Sandbakken Chapel

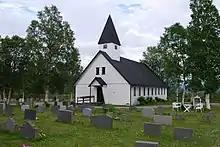
View of the chapel

Sandbakken Chapel is a chapel of the Church of Norway in Senja Municipality in Troms county, Norway. It is located in the village of Sandbakken on the island of Senja. It is an annex chapel for the Lenvik parish which is part of the Senja prosti (deanery) in the Diocese of Nord-Hålogaland. The white, wooden chapel was built in a long church style in 1976 using plans drawn up by the architect Torgeir Renland. The chapel seats about 148 people.